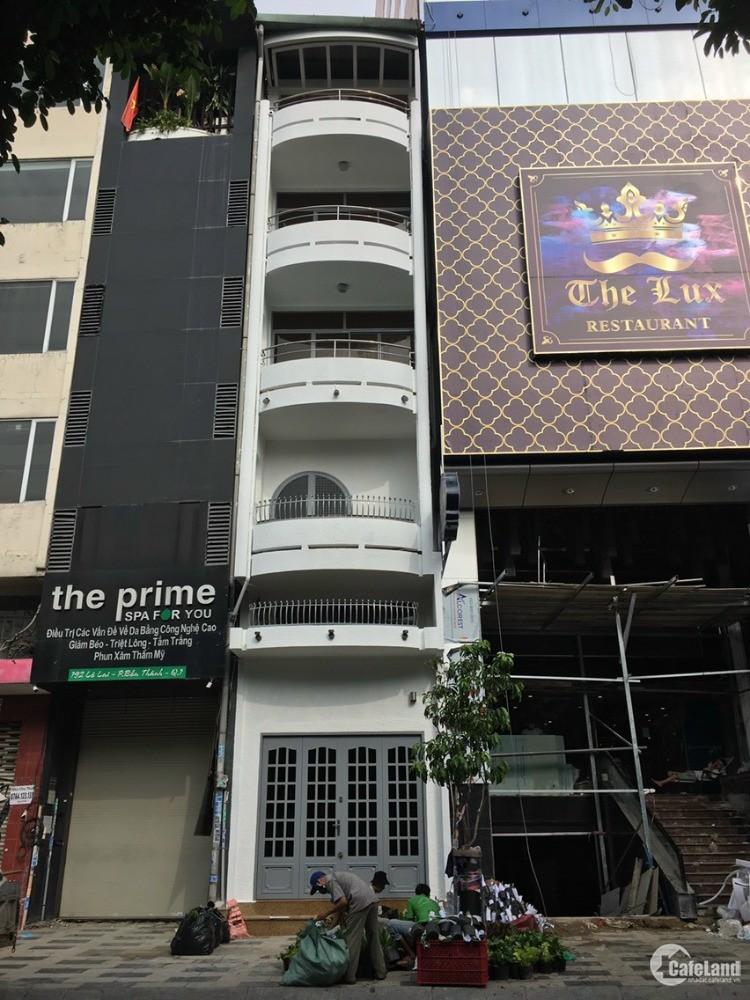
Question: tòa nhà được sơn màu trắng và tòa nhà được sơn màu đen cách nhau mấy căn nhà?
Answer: hai tòa nhà nằm cạnh nhau